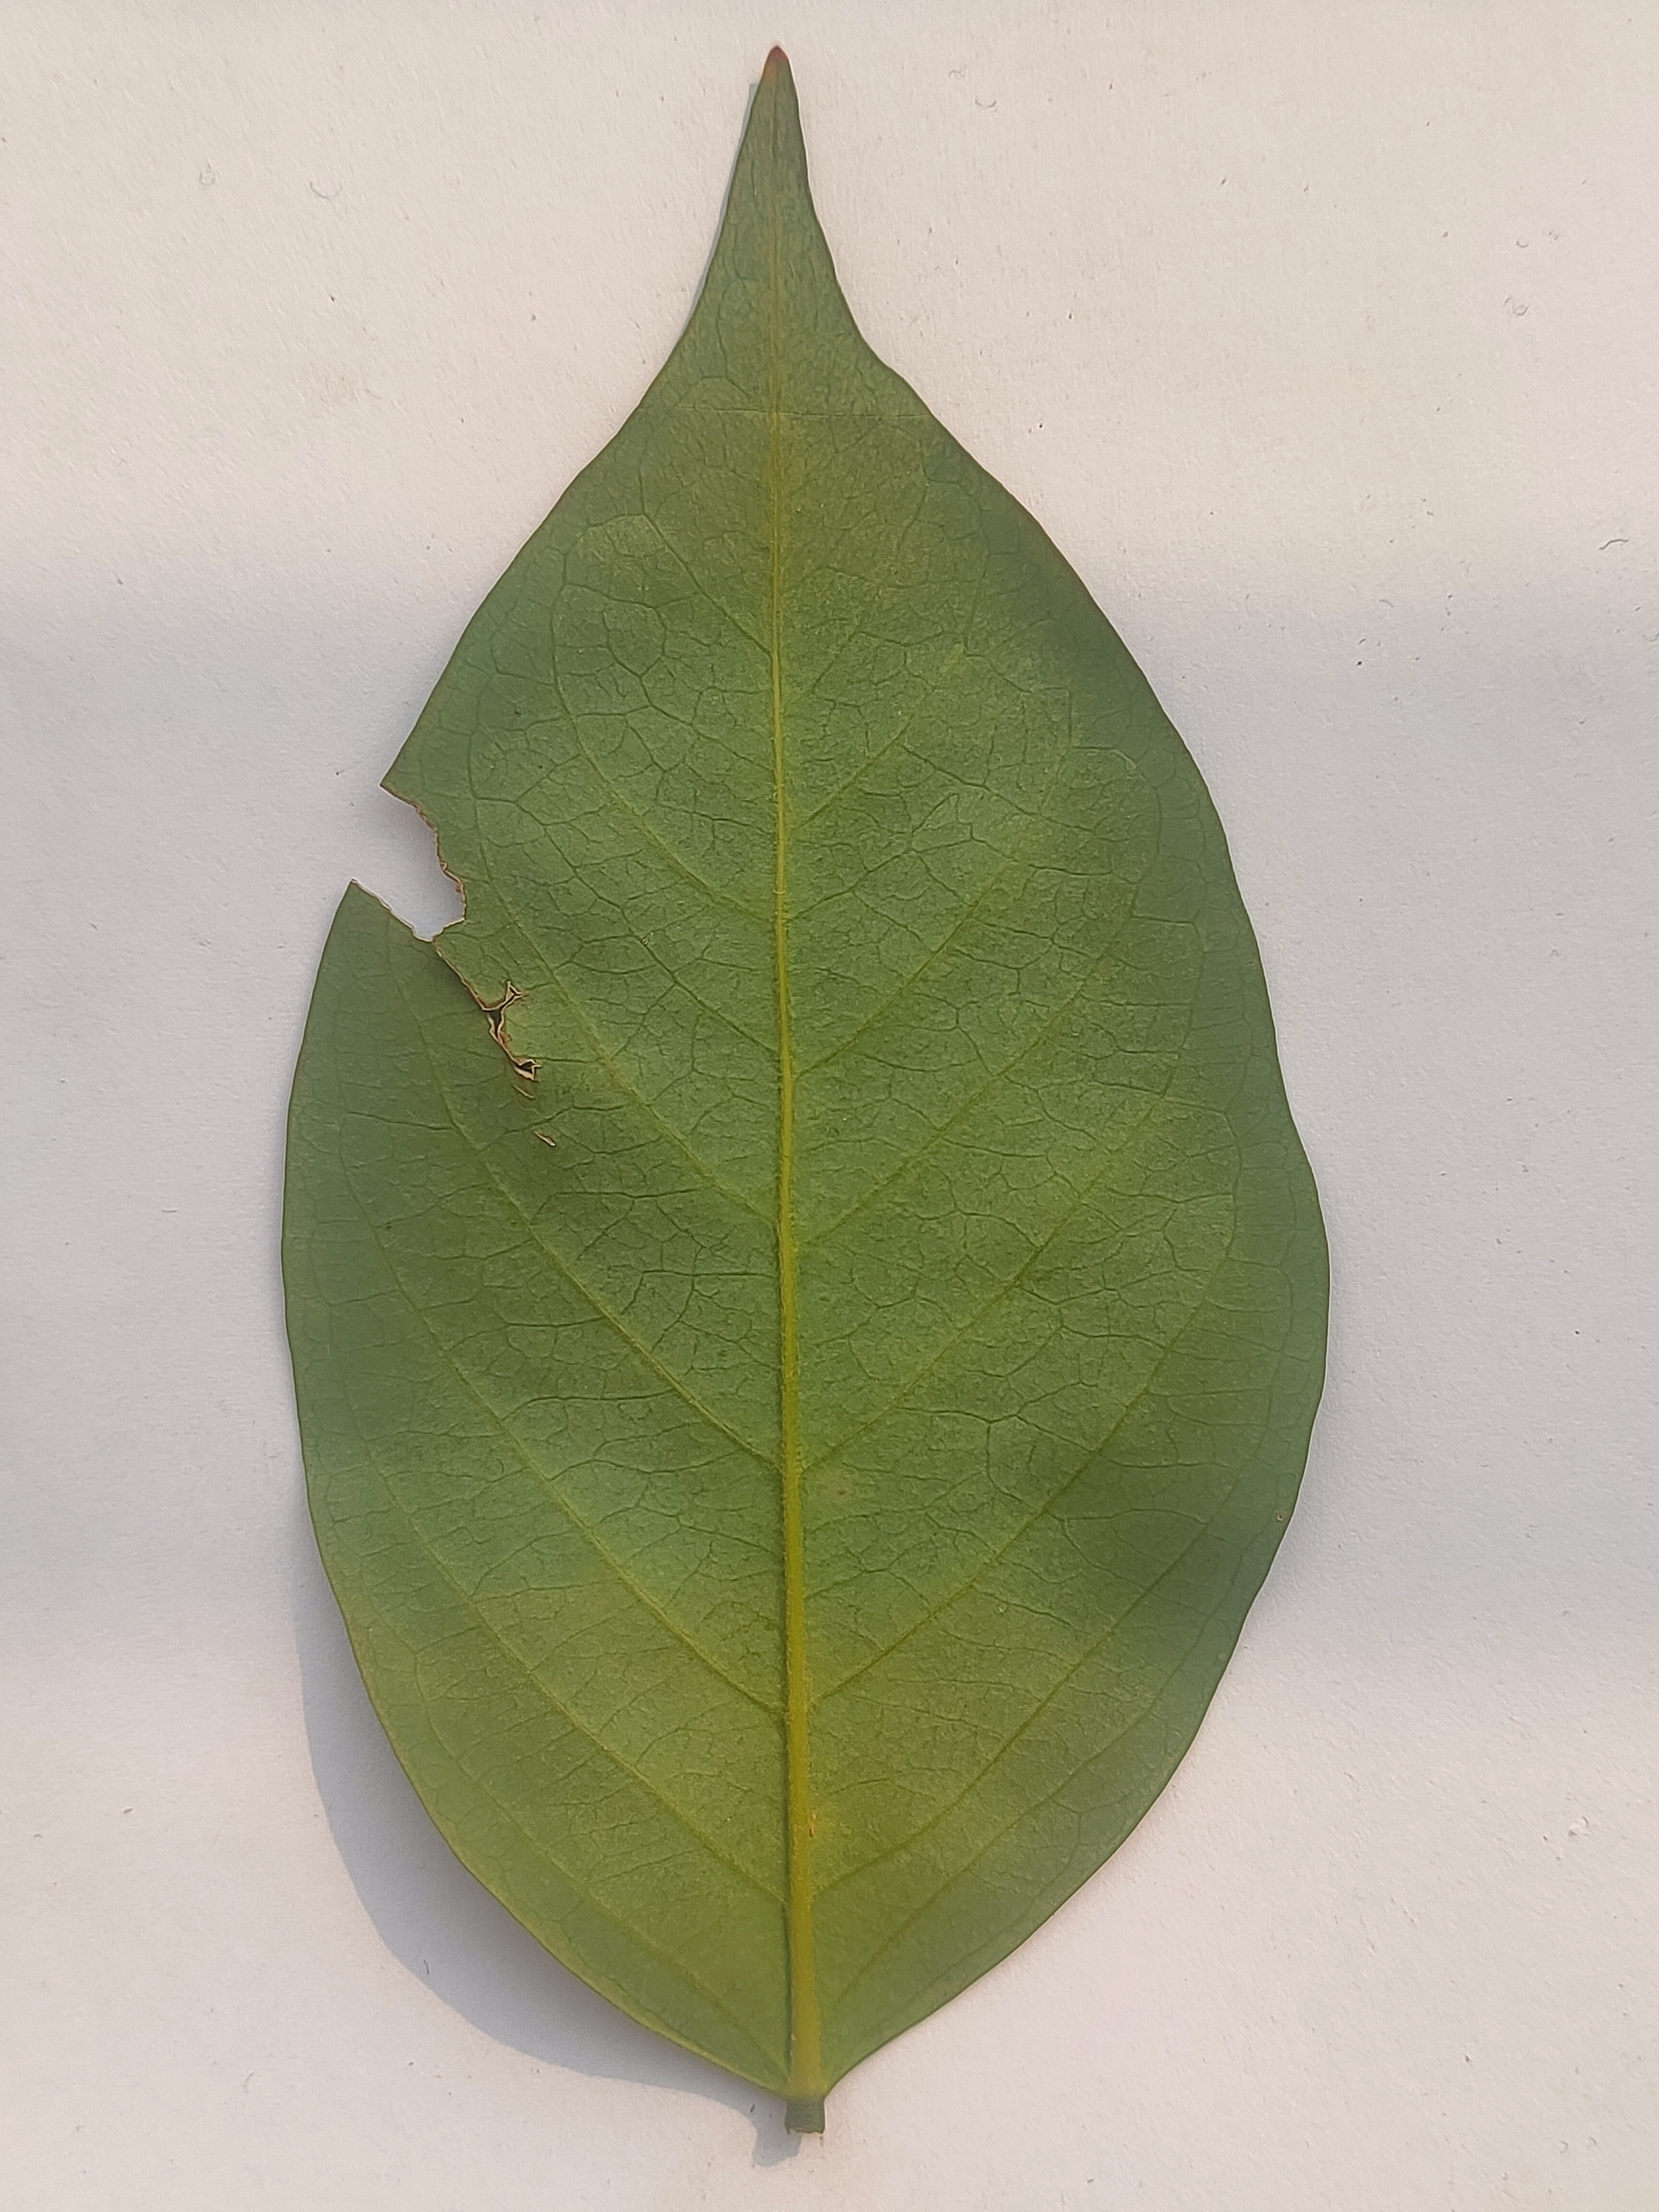
Leaf variety: Star Fruit